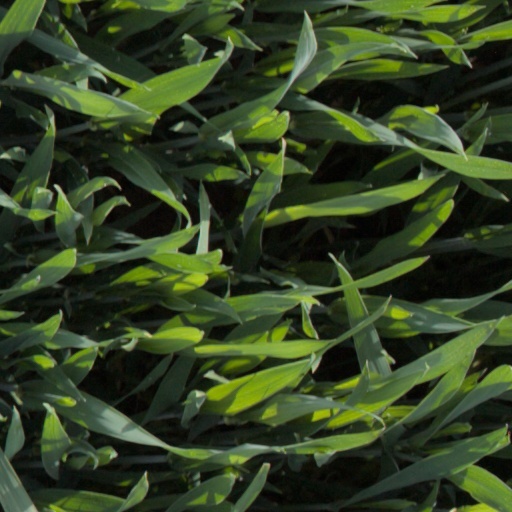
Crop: wheat